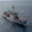
Label: ship